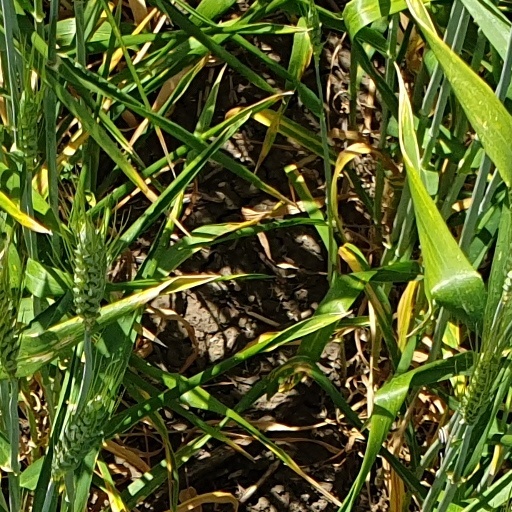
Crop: wheat